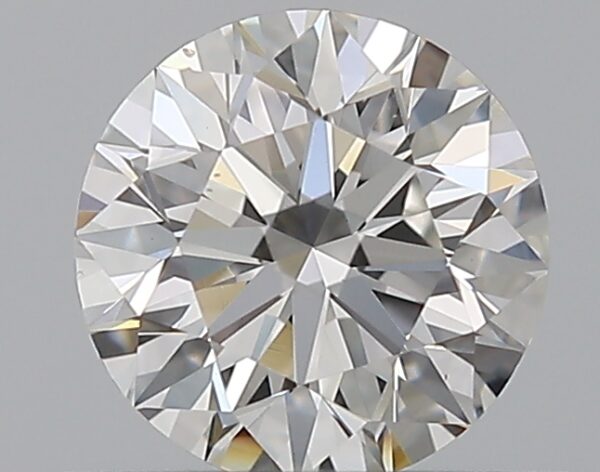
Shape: round
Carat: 0.5
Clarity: VS2
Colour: F
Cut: EX
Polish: EX
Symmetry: EX
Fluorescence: N
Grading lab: GIA
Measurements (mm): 5.06 x 5.1 x 3.18